Battle of Pliska

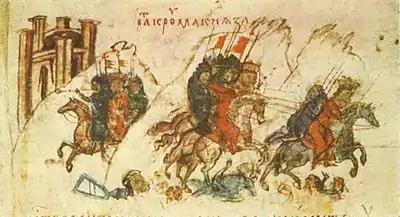

The Battle of Pliska or Battle of Vărbitsa Pass was a series of battles between troops, gathered from all parts of the Byzantine Empire, led by the Emperor Nicephorus I, and the First Bulgarian Empire, governed by Khan Krum. The Byzantines plundered and burned the Bulgar capital Pliska which gave time for the Bulgarians to block passes in the Balkan Mountains that served as exits out of Bulgaria. The final battle took place on 26 July 811, in some of the passes in the eastern part of the Balkans, most probably the Vărbitsa Pass. There, the Bulgarians used the tactics of ambush and surprise night attacks to effectively trap and immobilize the Byzantine army, thus annihilating almost the whole army, including the Emperor. After the battle, Krum encased the skull of Nicephorus in silver, and used it as a cup for drinking. This is one of the most documented instances of the custom of the skull cup.